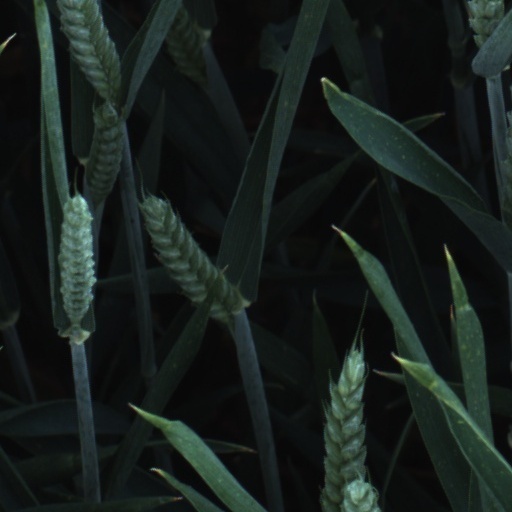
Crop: wheat